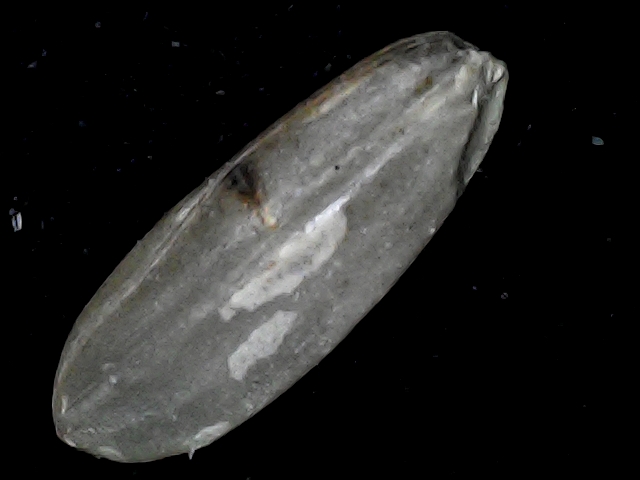
Rice variety: BD72